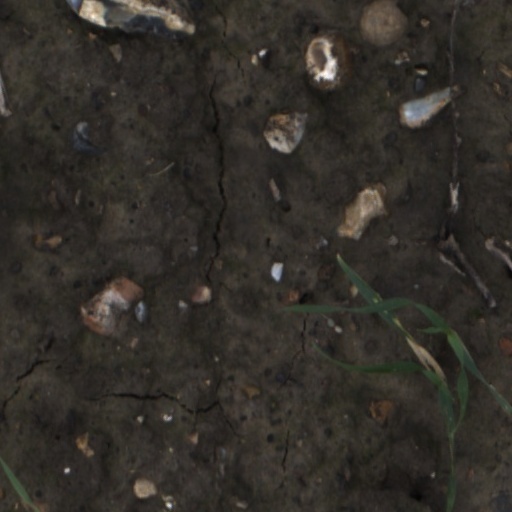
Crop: wheat